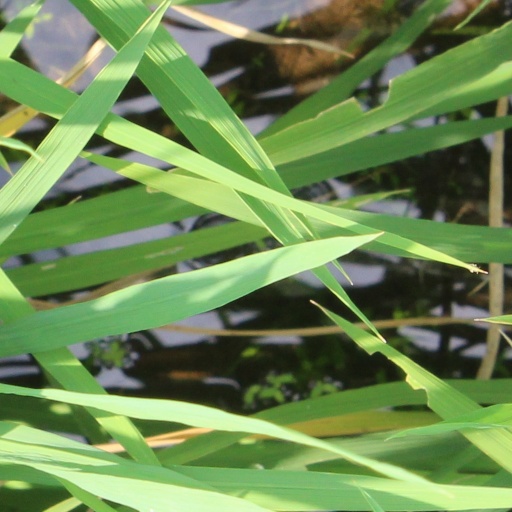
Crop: rice